Martin Strandli

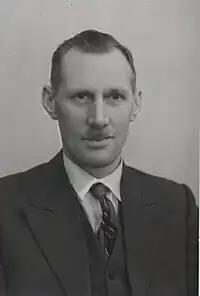
Martin Strandli

Martin Strandli (28 January 1890 – 14 January 1973) was a Norwegian trade unionist and politician for the Labour and Communist parties.